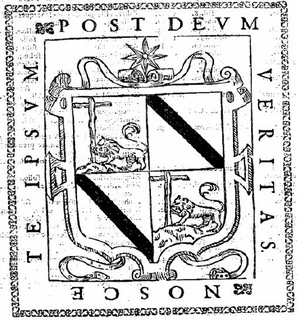
Blacon de Luys del Marmol Carvajal
La famille del Marmol est une famille contemporaine de la noblesse belge originaire d'Espagne. Là où la publication belge la plus récente sur les anciennes familles de Belgique fait remonter sa filiation suivie à Lorenzo del Marmol, époux de Juana de Plasencia, père de Pedro del Marmol, greffier à la chancellerie de Grenade puis au Conseil Royal à Madrid, des publications espagnoles récentes remontent deux générations plus loin à Alfonso de Toledo qui habitait la Juderia de Tolède et était médecin du roi Jean II de Castille. En Espagne, les membres de la famille del Marmol firent carrière dans l'administration, l'armée et l'église.